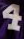
Number: 4